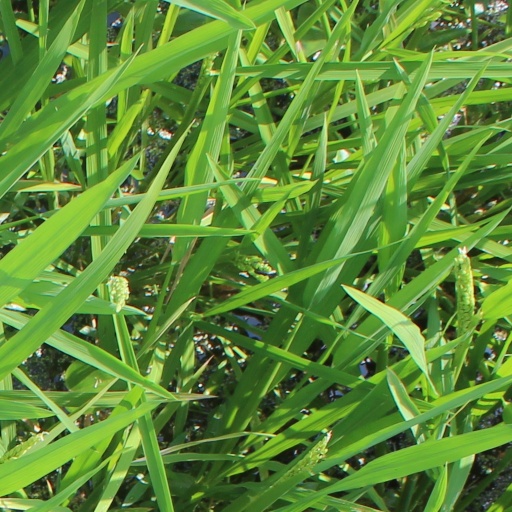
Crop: rice